History of antisemitism

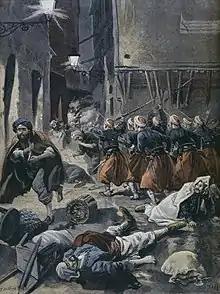
Illustration by Fortuné Méaulle on antisemitic riots in Algiers (1898)

Between 1881 and 1920, approximately three million Ashkenazi Jews from Eastern Europe migrated to America, many of them fleeing pogroms and the difficult economic conditions which were widespread in much of Eastern Europe during this time. Many Americans distrusted these Jewish immigrants. Along with Italians, Irish and other Eastern and Southern Europeans, Jews faced discrimination in the United States in employment, education and social advancement. American groups like the Immigration Restriction League, criticized these new arrivals along with immigrants from Asia and southern and eastern Europe, as culturally, intellectually, morally, and biologically inferior. Despite these attacks, very few Eastern European Jews returned to Europe for whatever privations they faced, their situation in the U.S. was still improved.